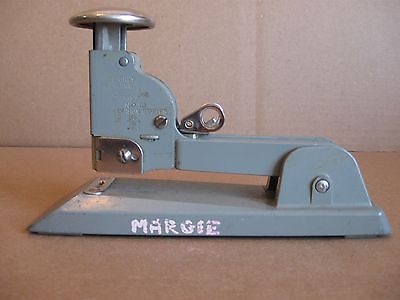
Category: stapler